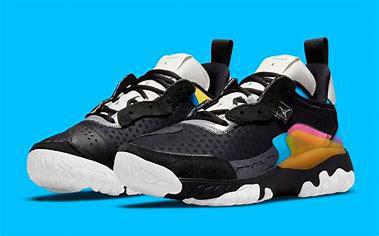
Brand: Jordan
Model: Delta 2